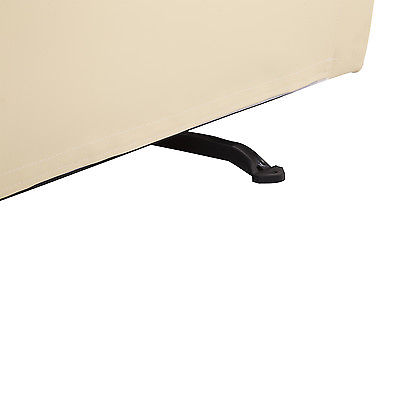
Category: sofa